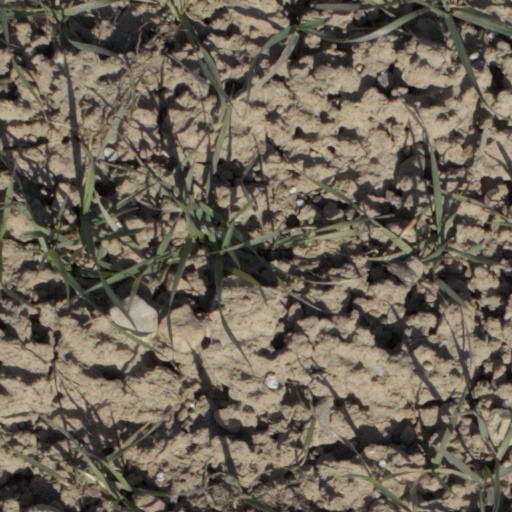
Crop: wheat